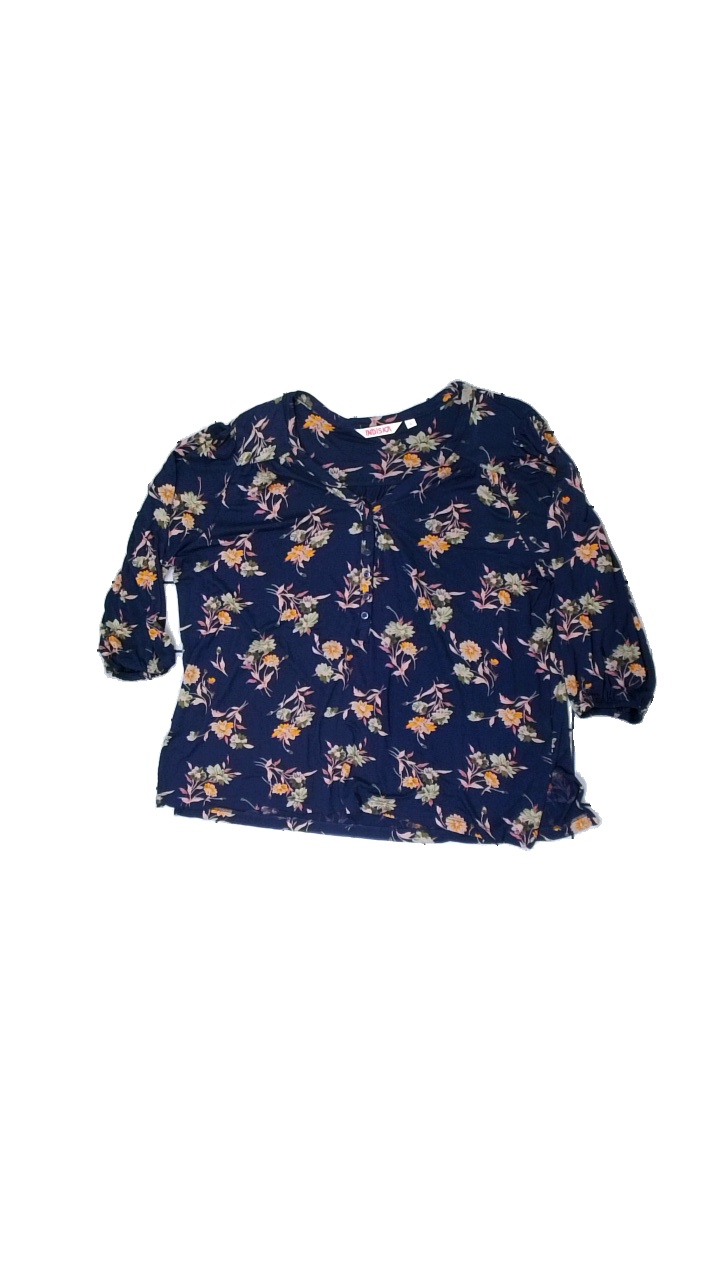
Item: Top (Ladies)
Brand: Indiska
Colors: Blue, Pink, Green, Multicolor
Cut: Loose
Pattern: Floral print
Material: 100% viscose
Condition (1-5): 4
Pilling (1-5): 5
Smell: Minor
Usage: Reuse
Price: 100-150